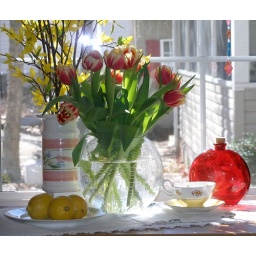
anne's teacher wanted back light on the glass thus the window in the background. photo could use less DOF